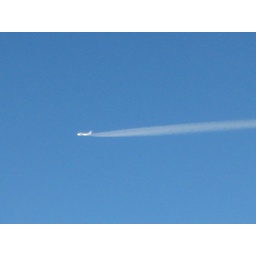
We were still climbing around 35000 feet when I spotted this plane out the window.